Tamil culture

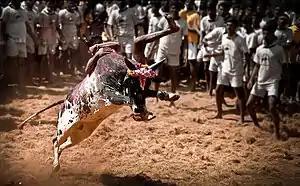
Jallikattu, a traditional bull taming event held during Pongal festivities, attracts huge crowds

Ancient literature and epigraphical records describe the various types of dresses. Tamil women traditionally wear a "sari", a garment that consists of a drape varying from to in length and to in breadth that is typically wrapped around the waist, with one end draped over the shoulder, baring the midriff. Women wear colourful silk sarees on traditional occasions. Young girls wear a long skirt called "pavaadai" along with a shorter length sari called "dhavani". Kanchipuram silk sari is a type of silk sari made in the Kanchipuram region in Tamil Nadu and these saris are worn as bridal & special occasion saris by most women in South India. It has been recognized as a Geographical indication by the Government of India in 20052006. Kovai Cora cotton is a specific type of cotton saree made in the Coimbatore region.